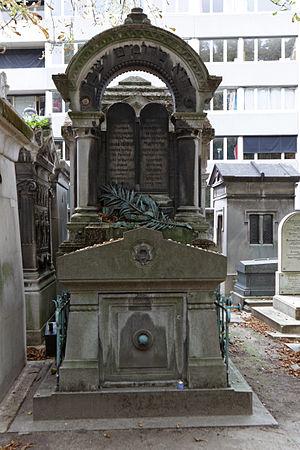
Sépulture du grand rabbin de France Lazare Isidor (1813-1888).
Lazare Isidor fut grand-rabbin de France de 1867 à sa mort.